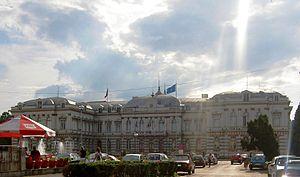
Bacău est une ville du nord-est de la Roumanie, en Moldavie roumaine, sur la rivière Bistrița et aux pieds de la partie orientale des Carpates. Elle est le chef-lieu du județ de Bacău.